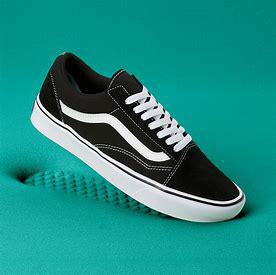
Brand: Vans
Model: 100